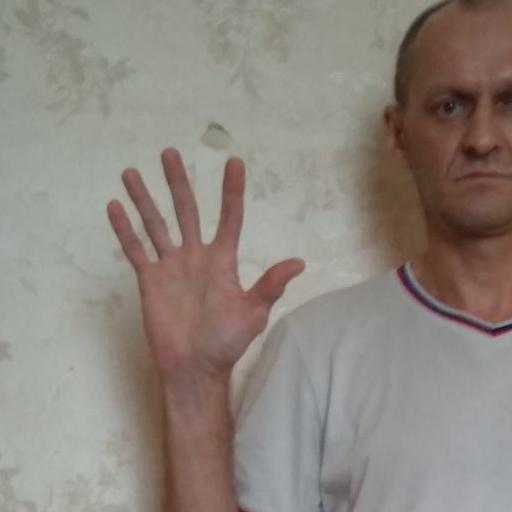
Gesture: palm